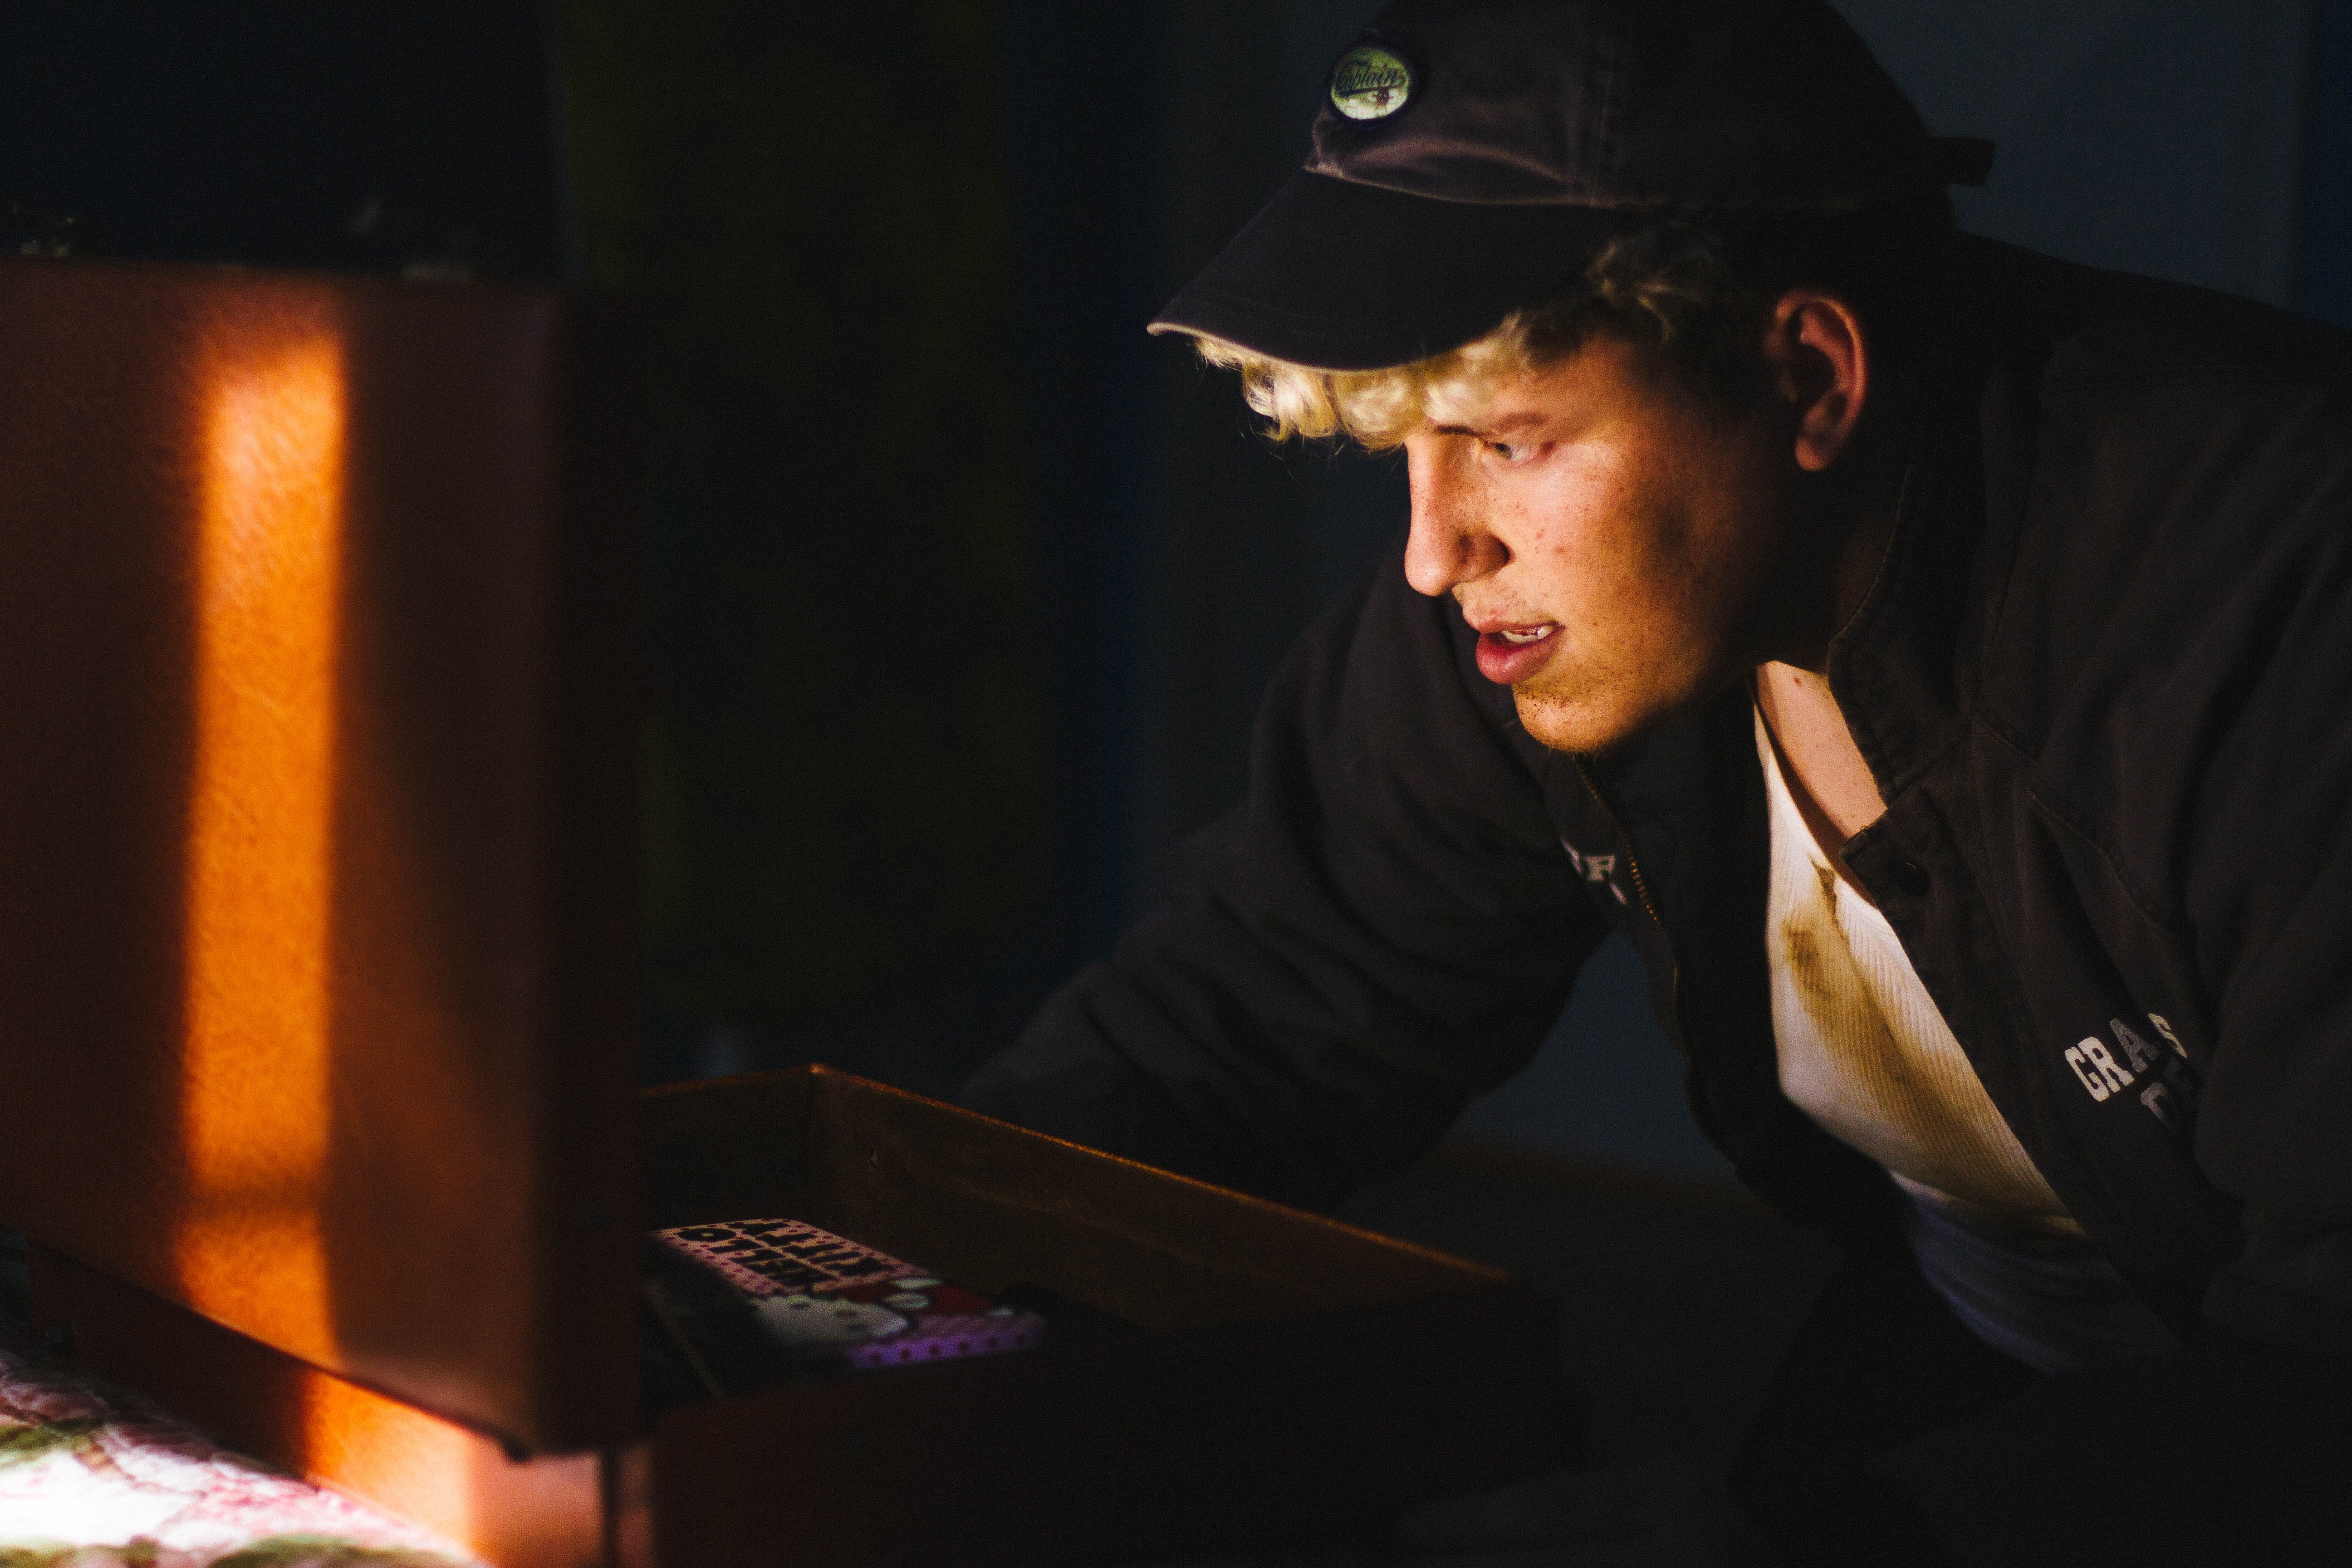
performance, event, photography, night, music